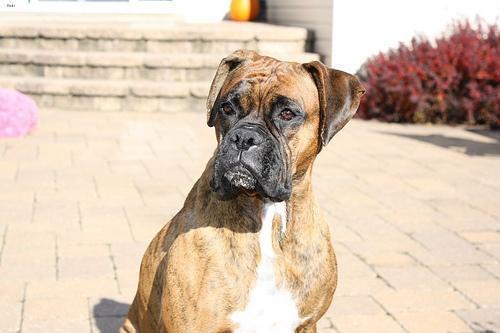
boxer